Boardwalk (entertainment district)

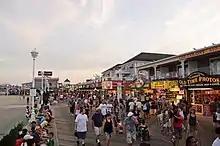
The boardwalk in Ocean City, Maryland, a wooden pathway adjacent to the beach that is lined with businesses, typical of boardwalks along the East Coast of the United States.

Riegelmann Boardwalk runs for on Coney Island in New York City, along the southern shore of Brooklyn adjacent to the Atlantic Ocean. It became known for its amusement parks along the boardwalk, and contains the Cyclone roller coaster, the Wonder Wheel Ferris wheel, the Luna Park and Deno's Wonder Wheel Amusement Park amusement parks, and the defunct Parachute Jump ride, as well as the New York Aquarium.